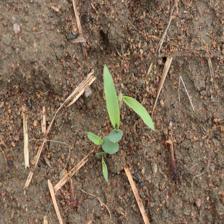
Label: Sorghum